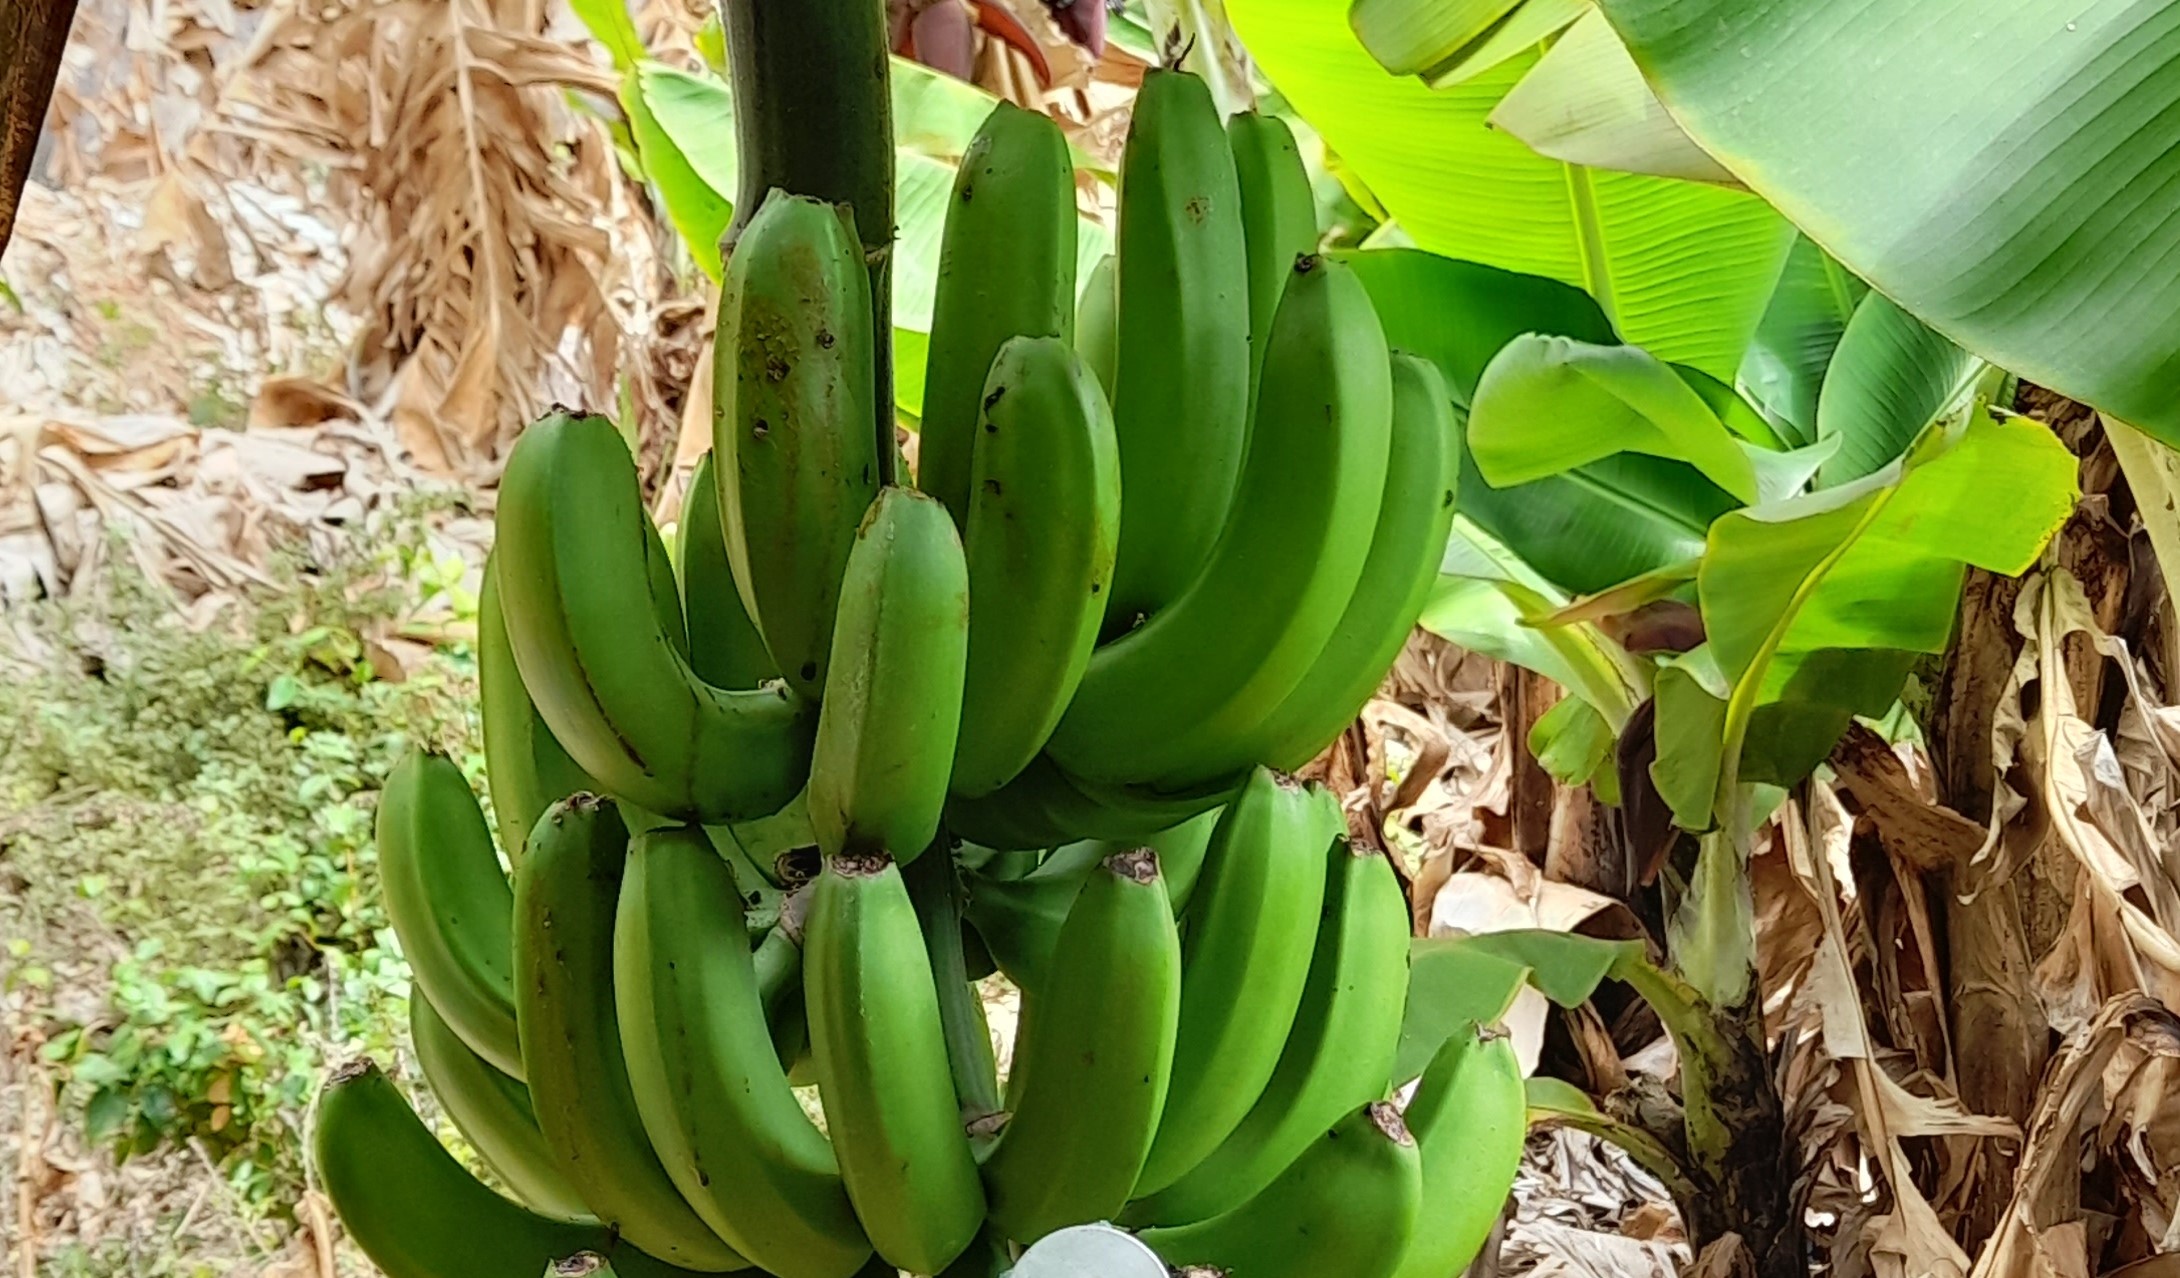
Label: Keep